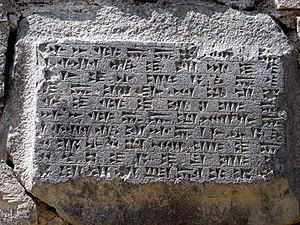
L'Histoire d'Erevan, capitale de l'Arménie moderne commence à l'Antiquité. Âgée de près de 2 800 ans, la ville considère sa date de naissance à 782 av. J.-C. mais était déjà un lieu d'habitations à l'époque néolithique.
Erevan ou Yerevan est la plus grande des villes d’Arménie et sa capitale depuis 1918, la douzième depuis les origines de l’Arménie. La ville actuelle est en partie fondée sur l'ancienne cité urartéenne d'Erebouni. Elle est située à l'ouest du pays, à l'extrémité orientale de la plaine de l'Ararat, au-dessus des gorges de la rivière Hrazdan.